New Nation (United States)

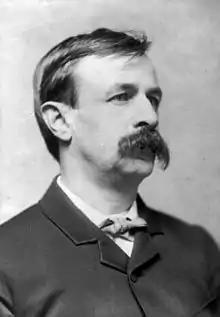
Editor and publisher Edward Bellamy as he appeared in the late 1880s.

The years of the late 1870s and 1880s were marked by a series of strikes and economic crises in the United States — problems which raised questions about the basic structure of the American economy in the minds of many American intellectuals. For some, a prospective answer lay in the pages of writer Edward Bellamy's 1888 work of utopian imagination, "Looking Backward, 2000-1887," which imaginatively depicted a future world of organized and regimented economic production and social peace.